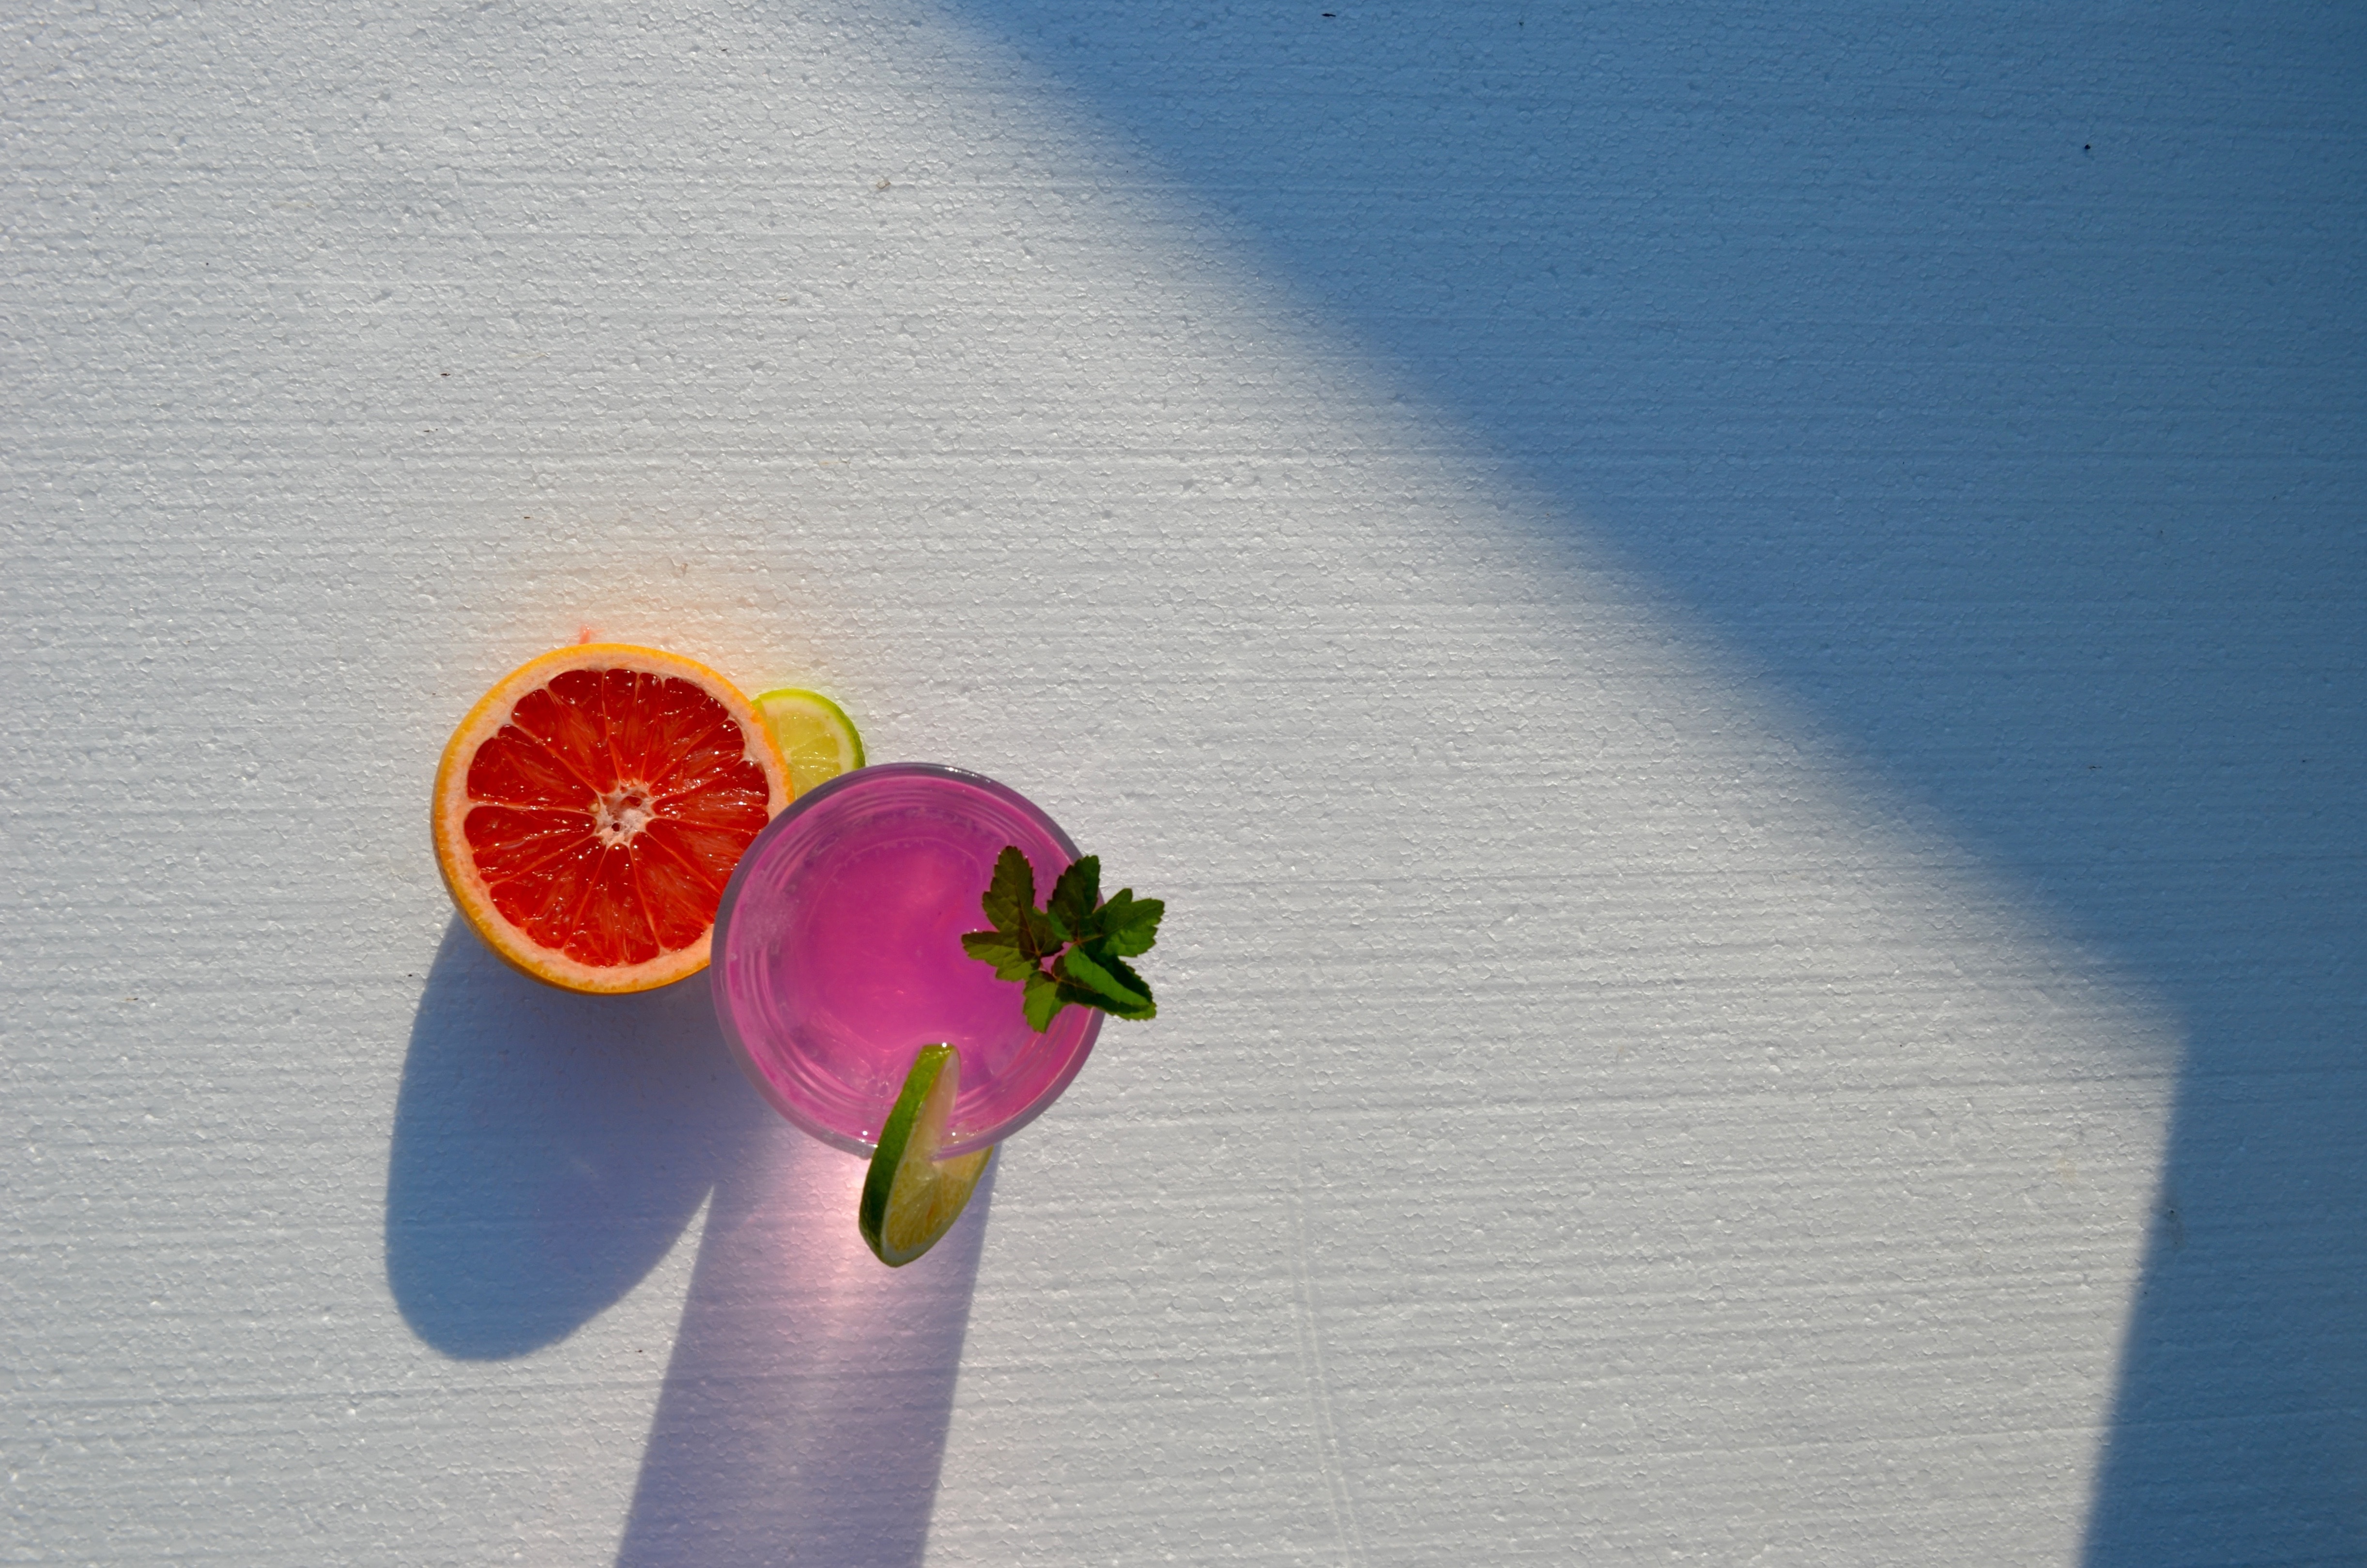
hand, plant, white, leaf, flower, petal, reflection, red, color, blue, yellow, close up, organ, shape, macro photography, atmosphere of earth